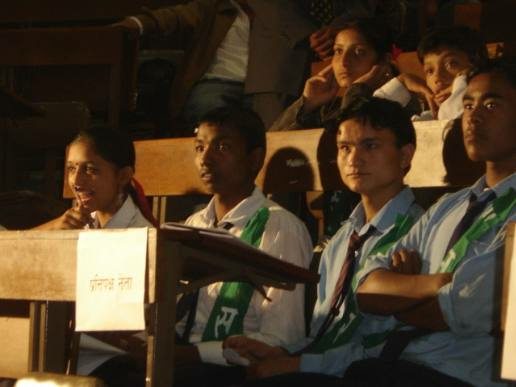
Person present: Yes